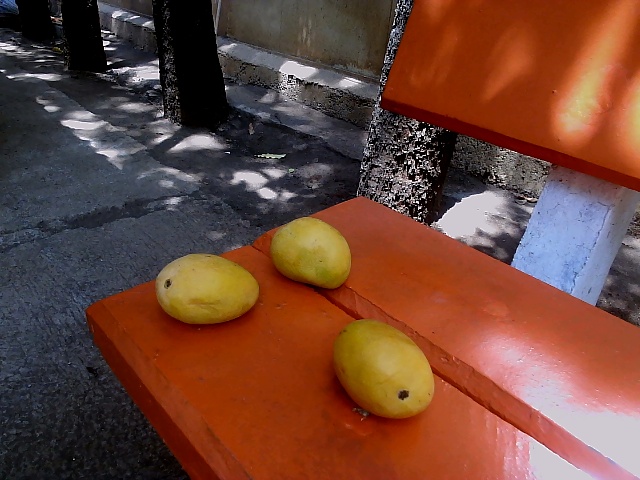
Label: Ripe_Mango